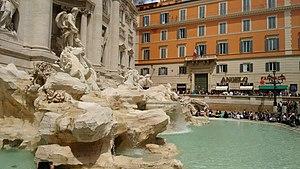
La Fontaine de Trevi vue de côté.